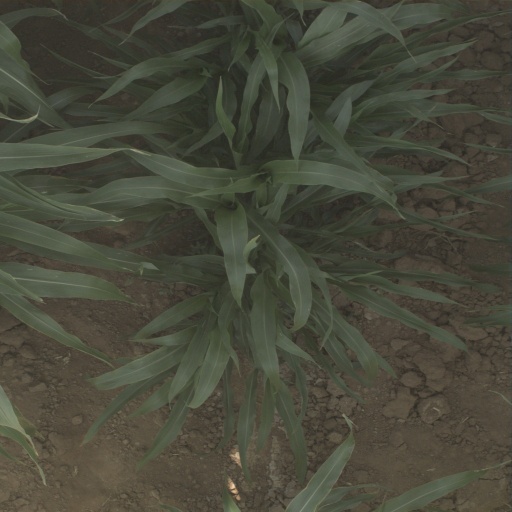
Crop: sorghum